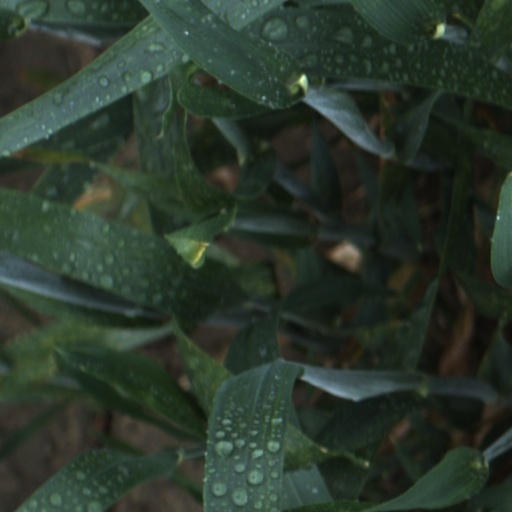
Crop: wheat